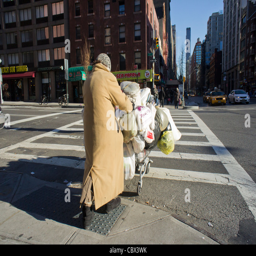
woman with her possessions on a shopping cart crosses a city in the neighborhood